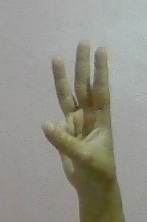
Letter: thaa